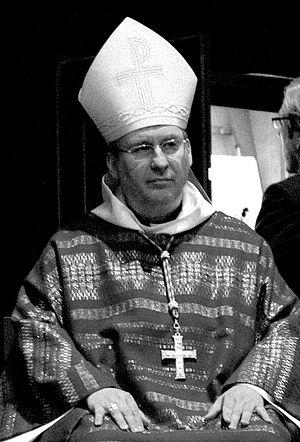
Mgr Vincent Jordy en mai 2013
Cette page dresse la liste des évêques de Saint-Claude.